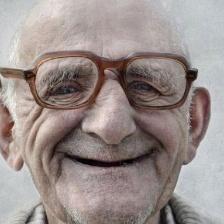
Label: faces